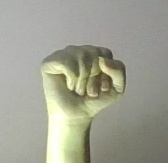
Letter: saad